Young Romance (film)

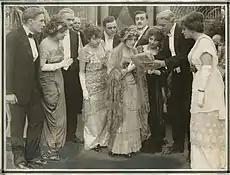
Scene still featuring Nellie Nolan (Edith Taliaferro) who learns that the person she is impersonating has just inherited a fortune. Behind her, the criminal Spagnoli (Al Ernest Garcia wearing a small dark moustache) begins to plot.

"Young Romance" was released on DVD by Image Entertainment along with Raoul Walsh's "Regeneration".